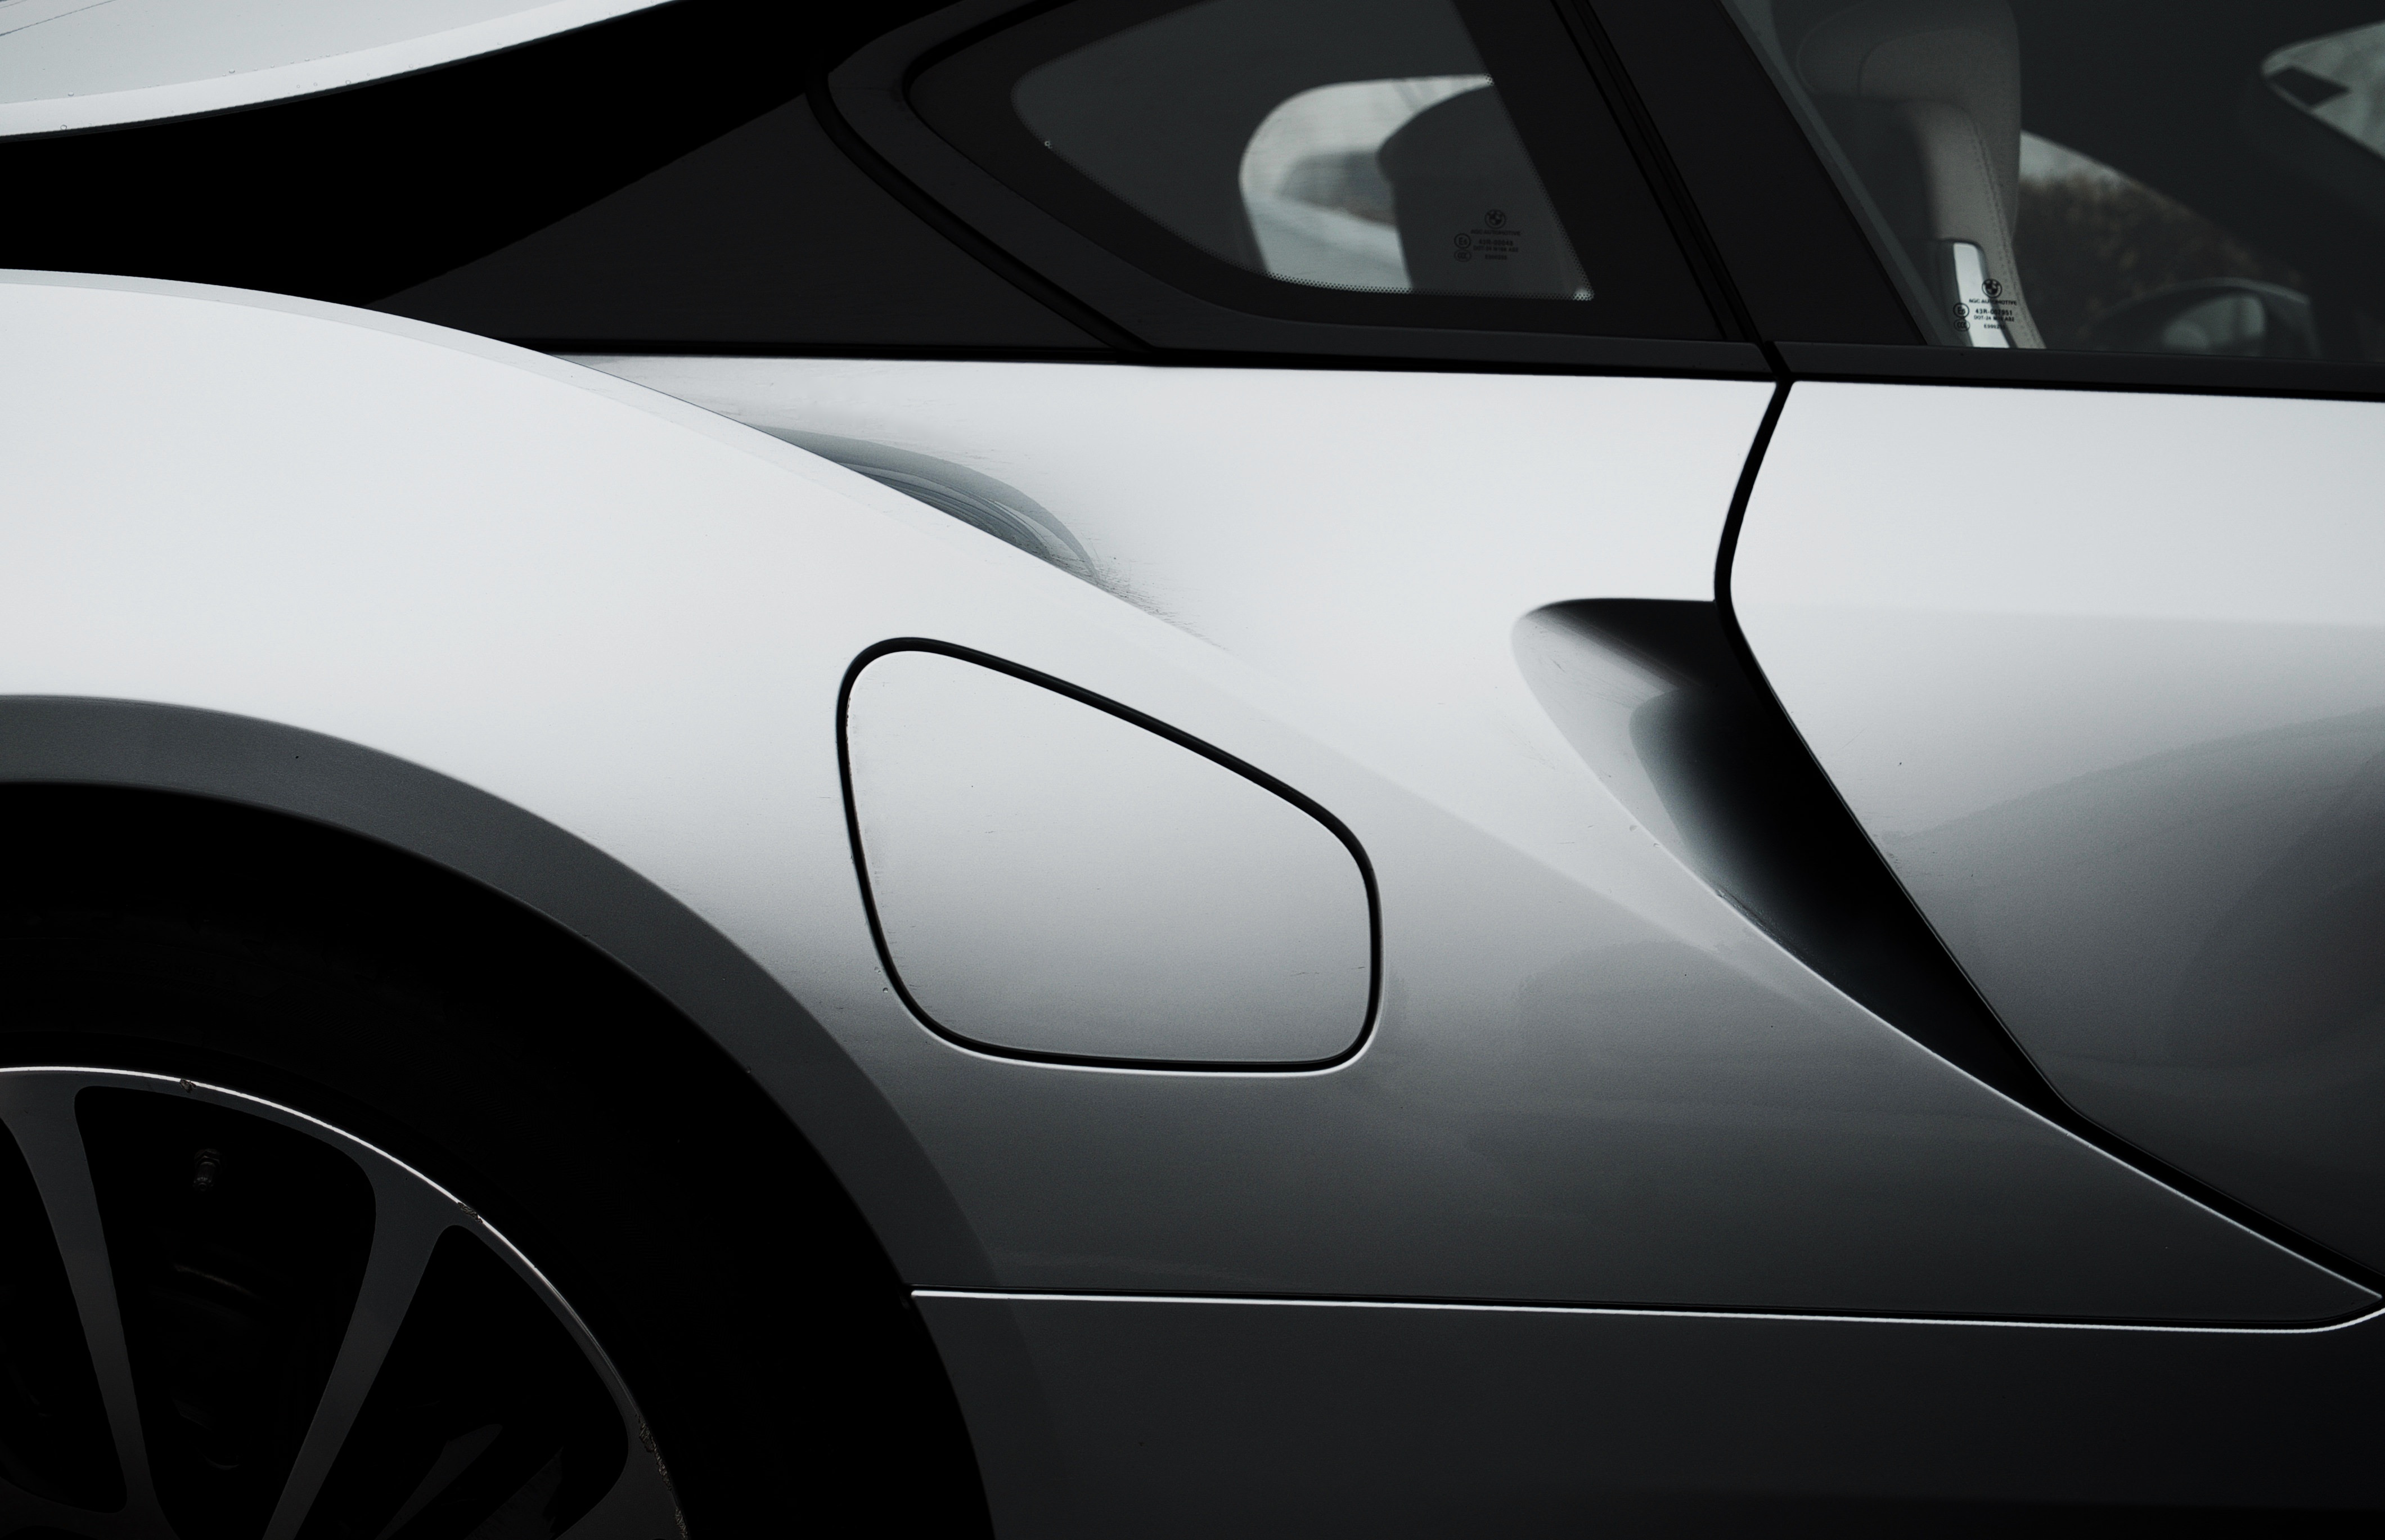
light, car, wheel, vehicle, drive, speed, modern, automotive, sports car, supercar, power, luxury, design, rim, fast, aerodynamics, glazed, concept car, land vehicle, automobile make, automotive exterior, automotive design, luxury vehicle, sleek, lines and curves